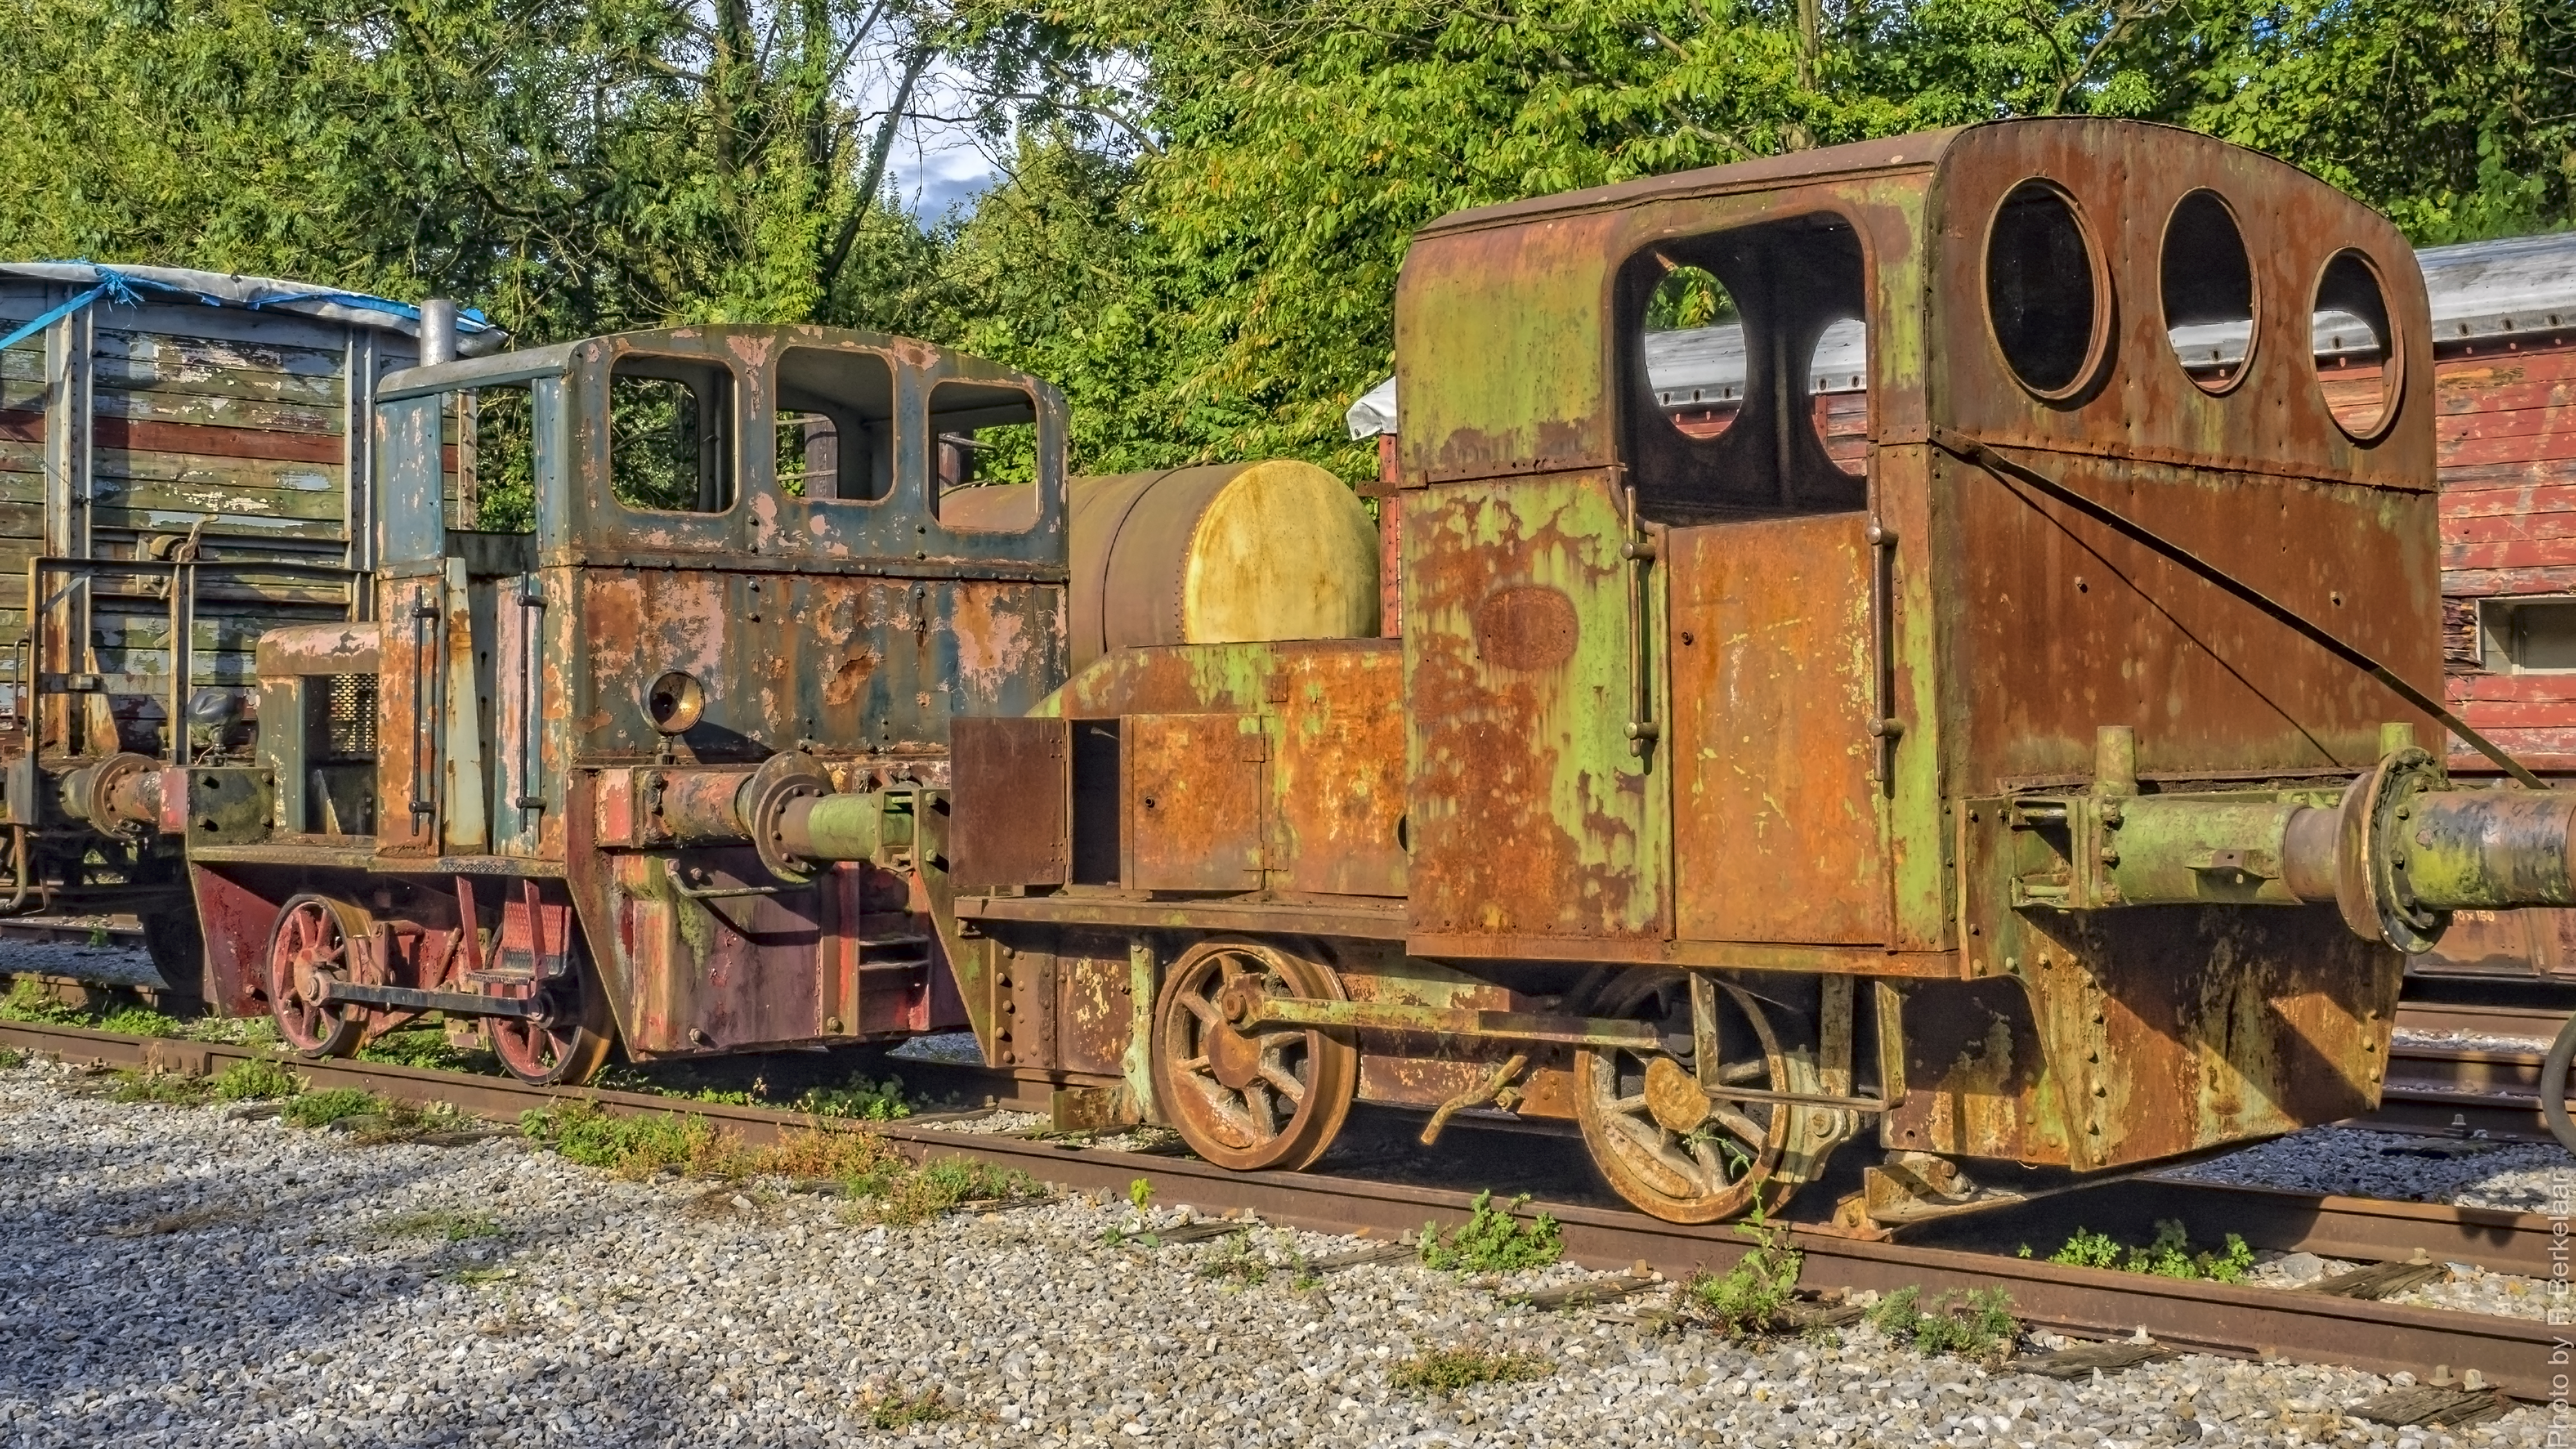
track, train, transport, vehicle, locomotive, be, belgie, olympusm1240mmf28, wallonie, lagarehombourg, homburg, rail transport, plombi res, land vehicle, rolling stock, railroad car